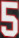
Number: 5